Northeim, Wisconsin

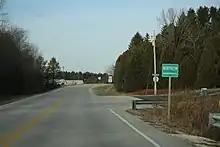
Sign

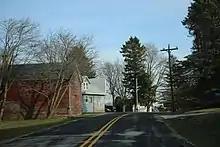
Buildings in Northeim

Northeim is an unincorporated community located in the town of Newton, Manitowoc County, Wisconsin, United States. Northeim is located on Pine Creek at the junction of County Highways U and LS, south-southwest of Manitowoc.